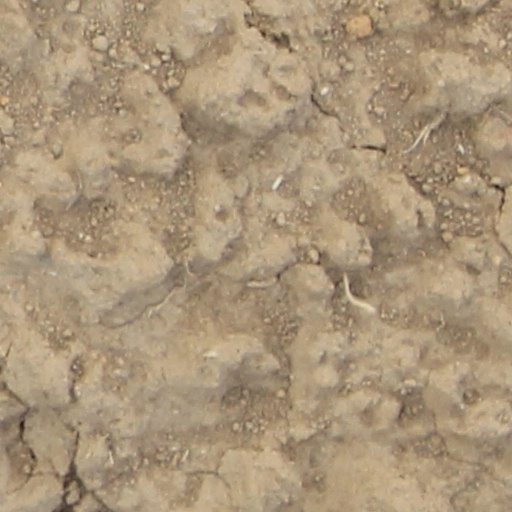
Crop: wheat